Hitler (Ullrich books)

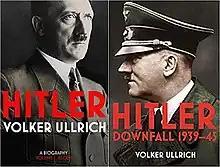
First English editions

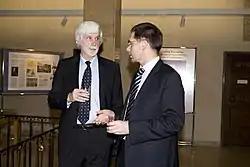
Ullrich (left) in 2008

Hitler is a collection of two volumes by Volker Ullrich. The book became a bestseller in Germany upon its publication. The Bodley Head bought the English publishing rights in 2013. Jefferson Chase translated both volumes into English.